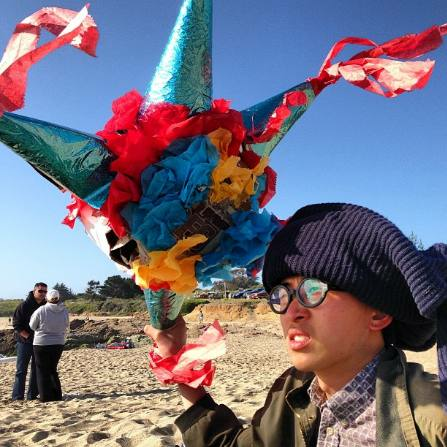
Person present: Yes